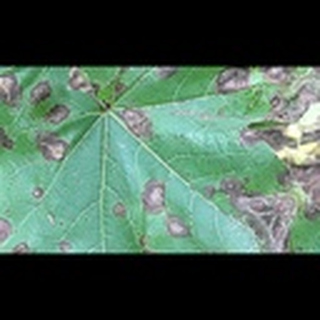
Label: cotton_target_spot